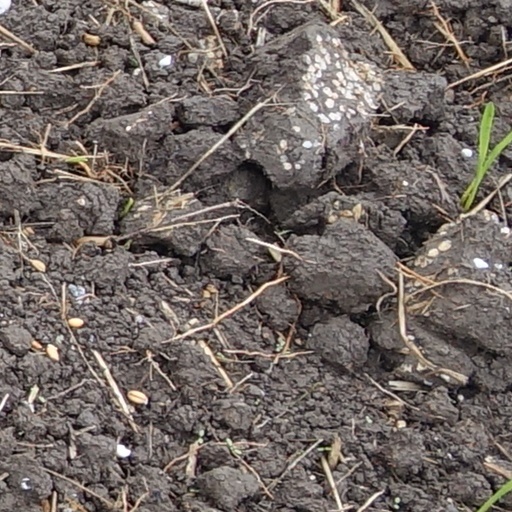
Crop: wheat